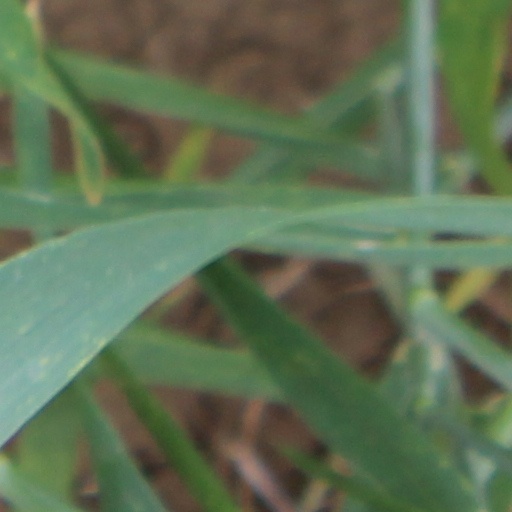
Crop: wheat